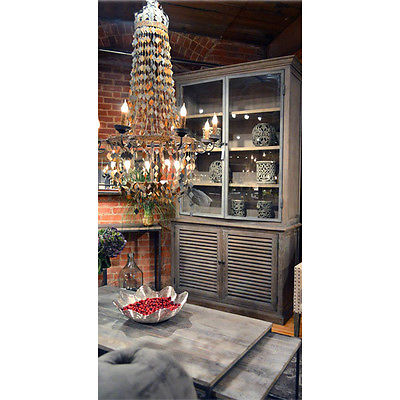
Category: cabinet